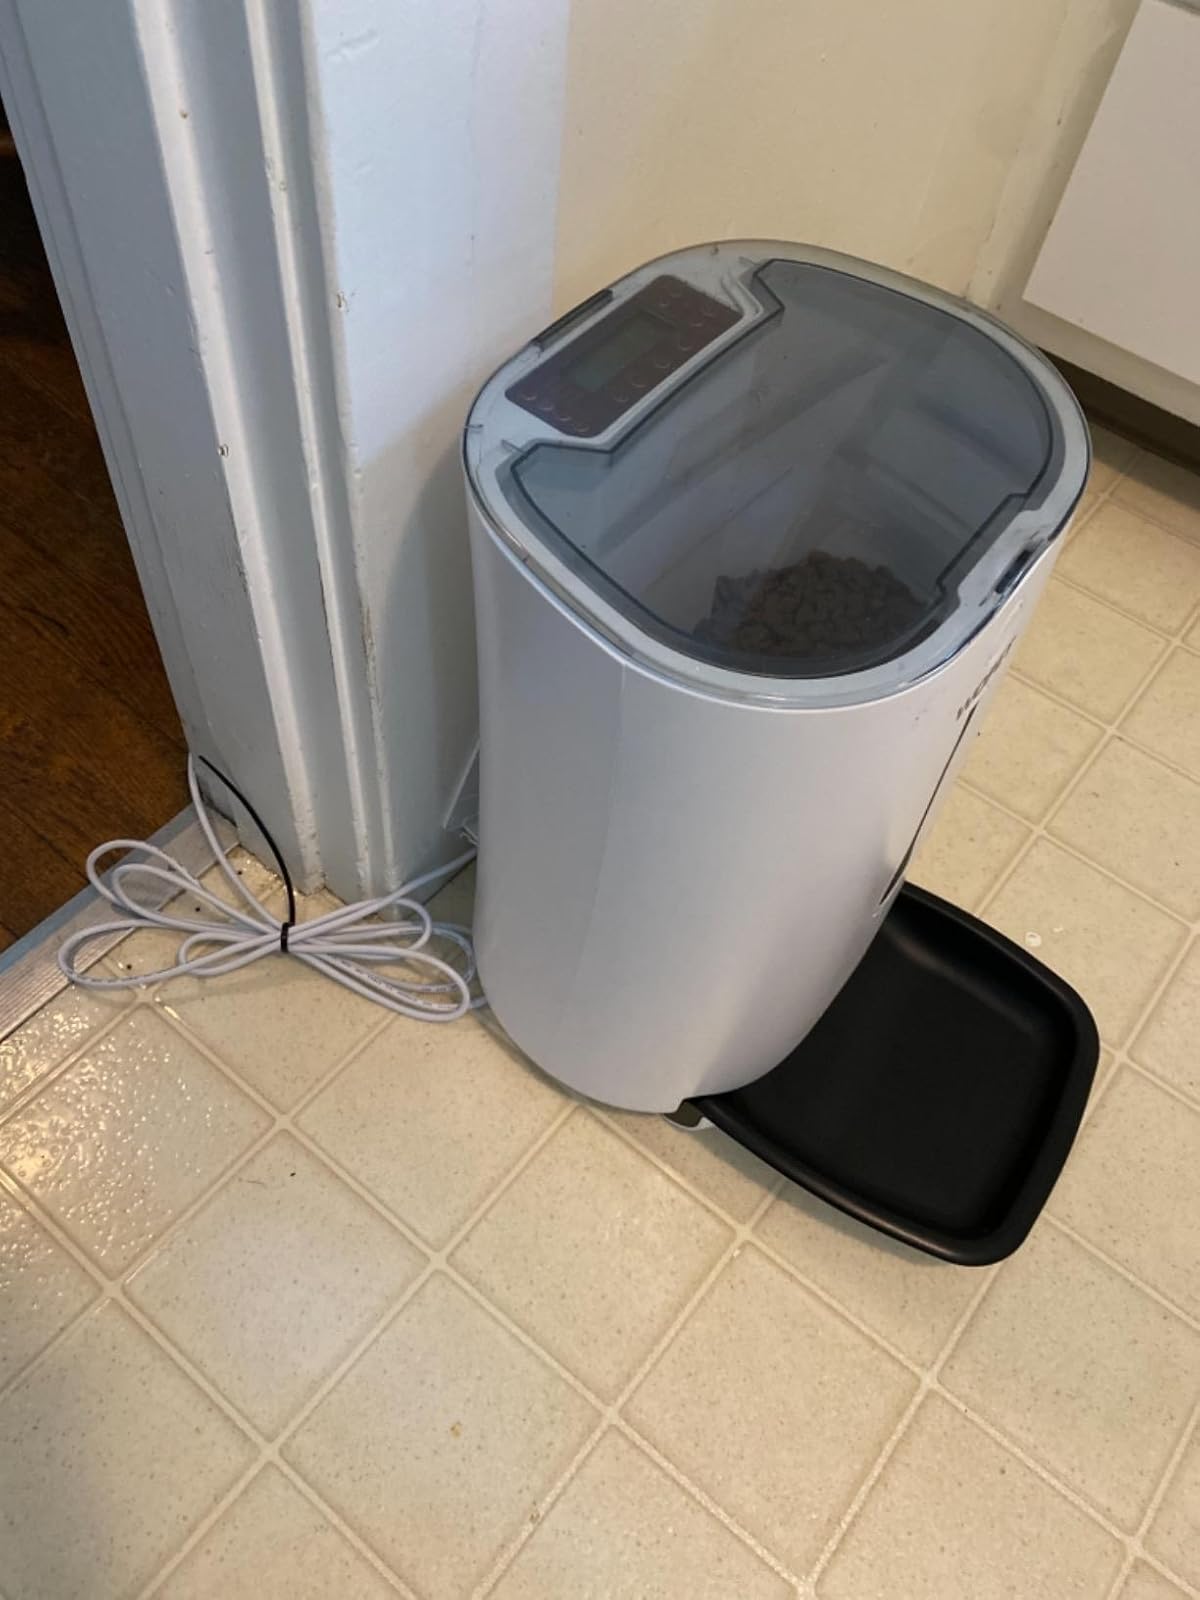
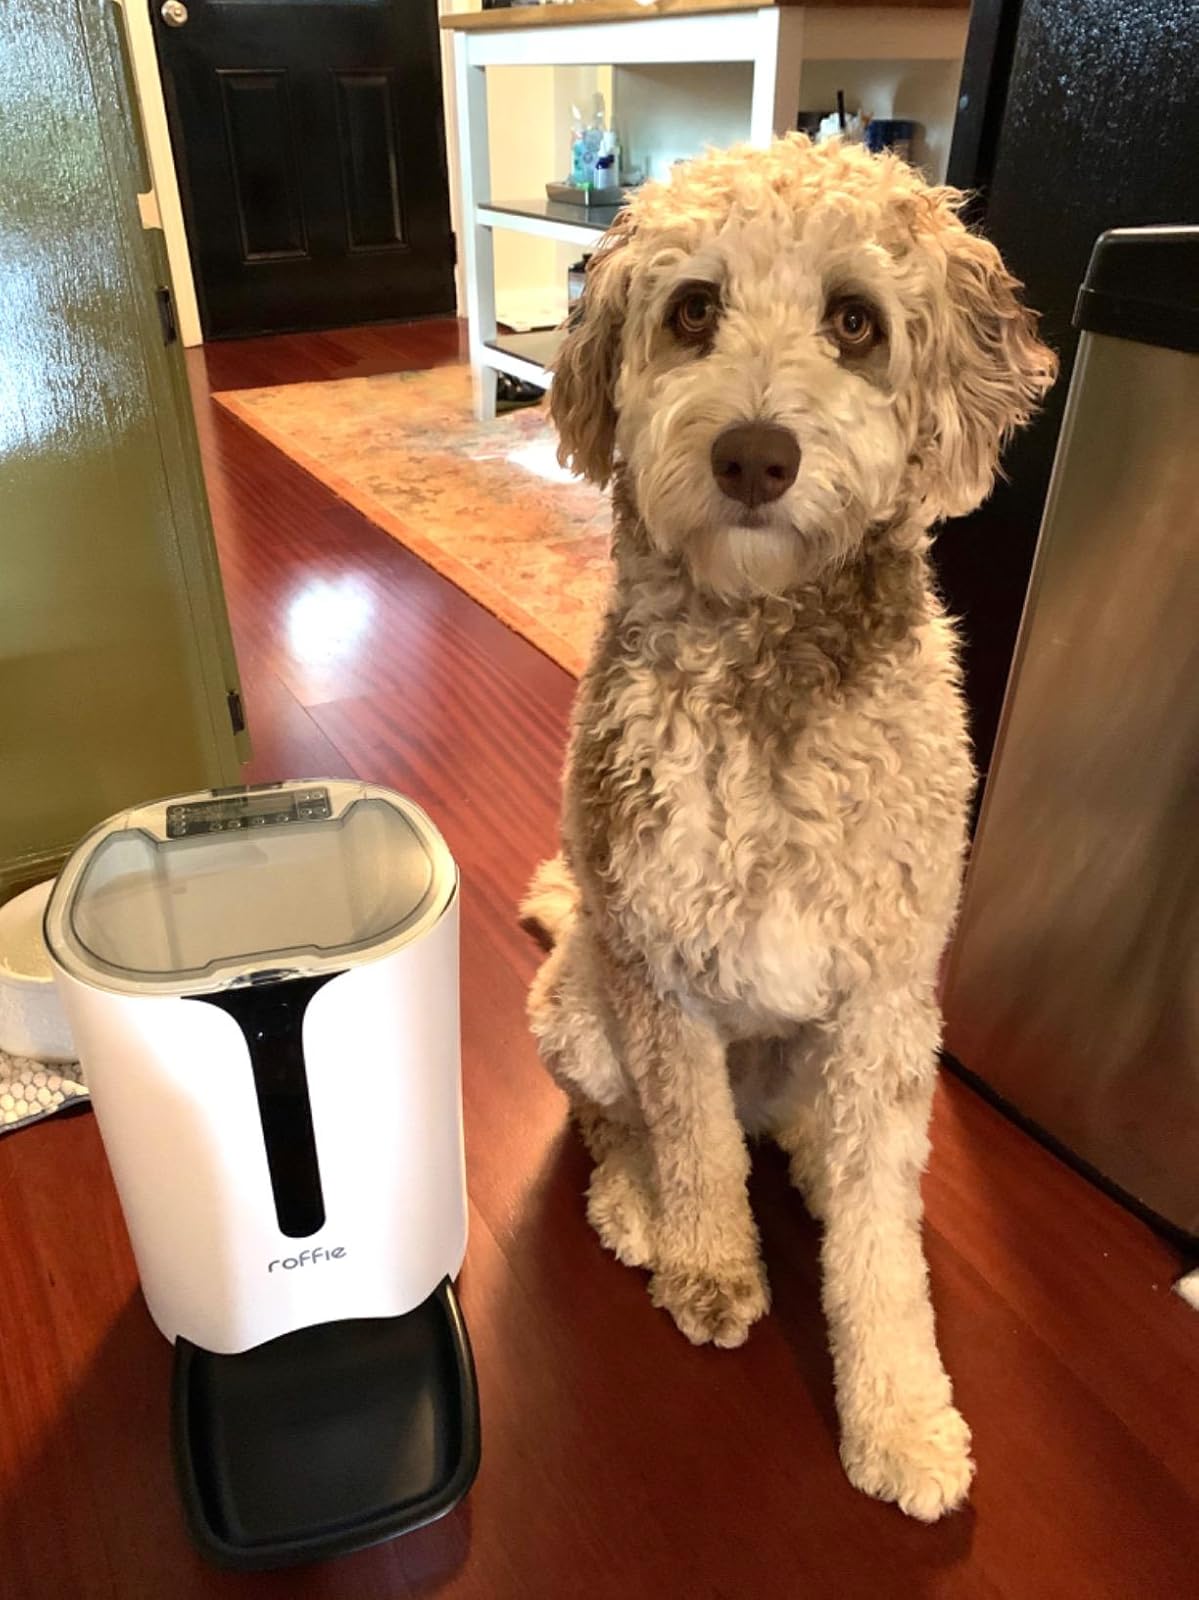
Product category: items_feeder
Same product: no